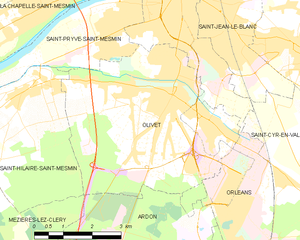
Olivet est une commune française située dans le département du Loiret, en région Centre-Val de Loire.